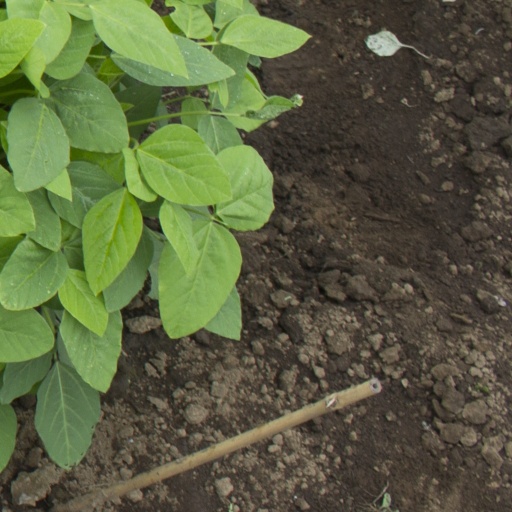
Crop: soybean